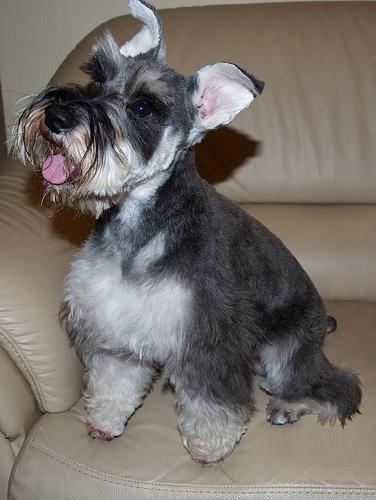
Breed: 2342-n000102-miniature_schnauzer